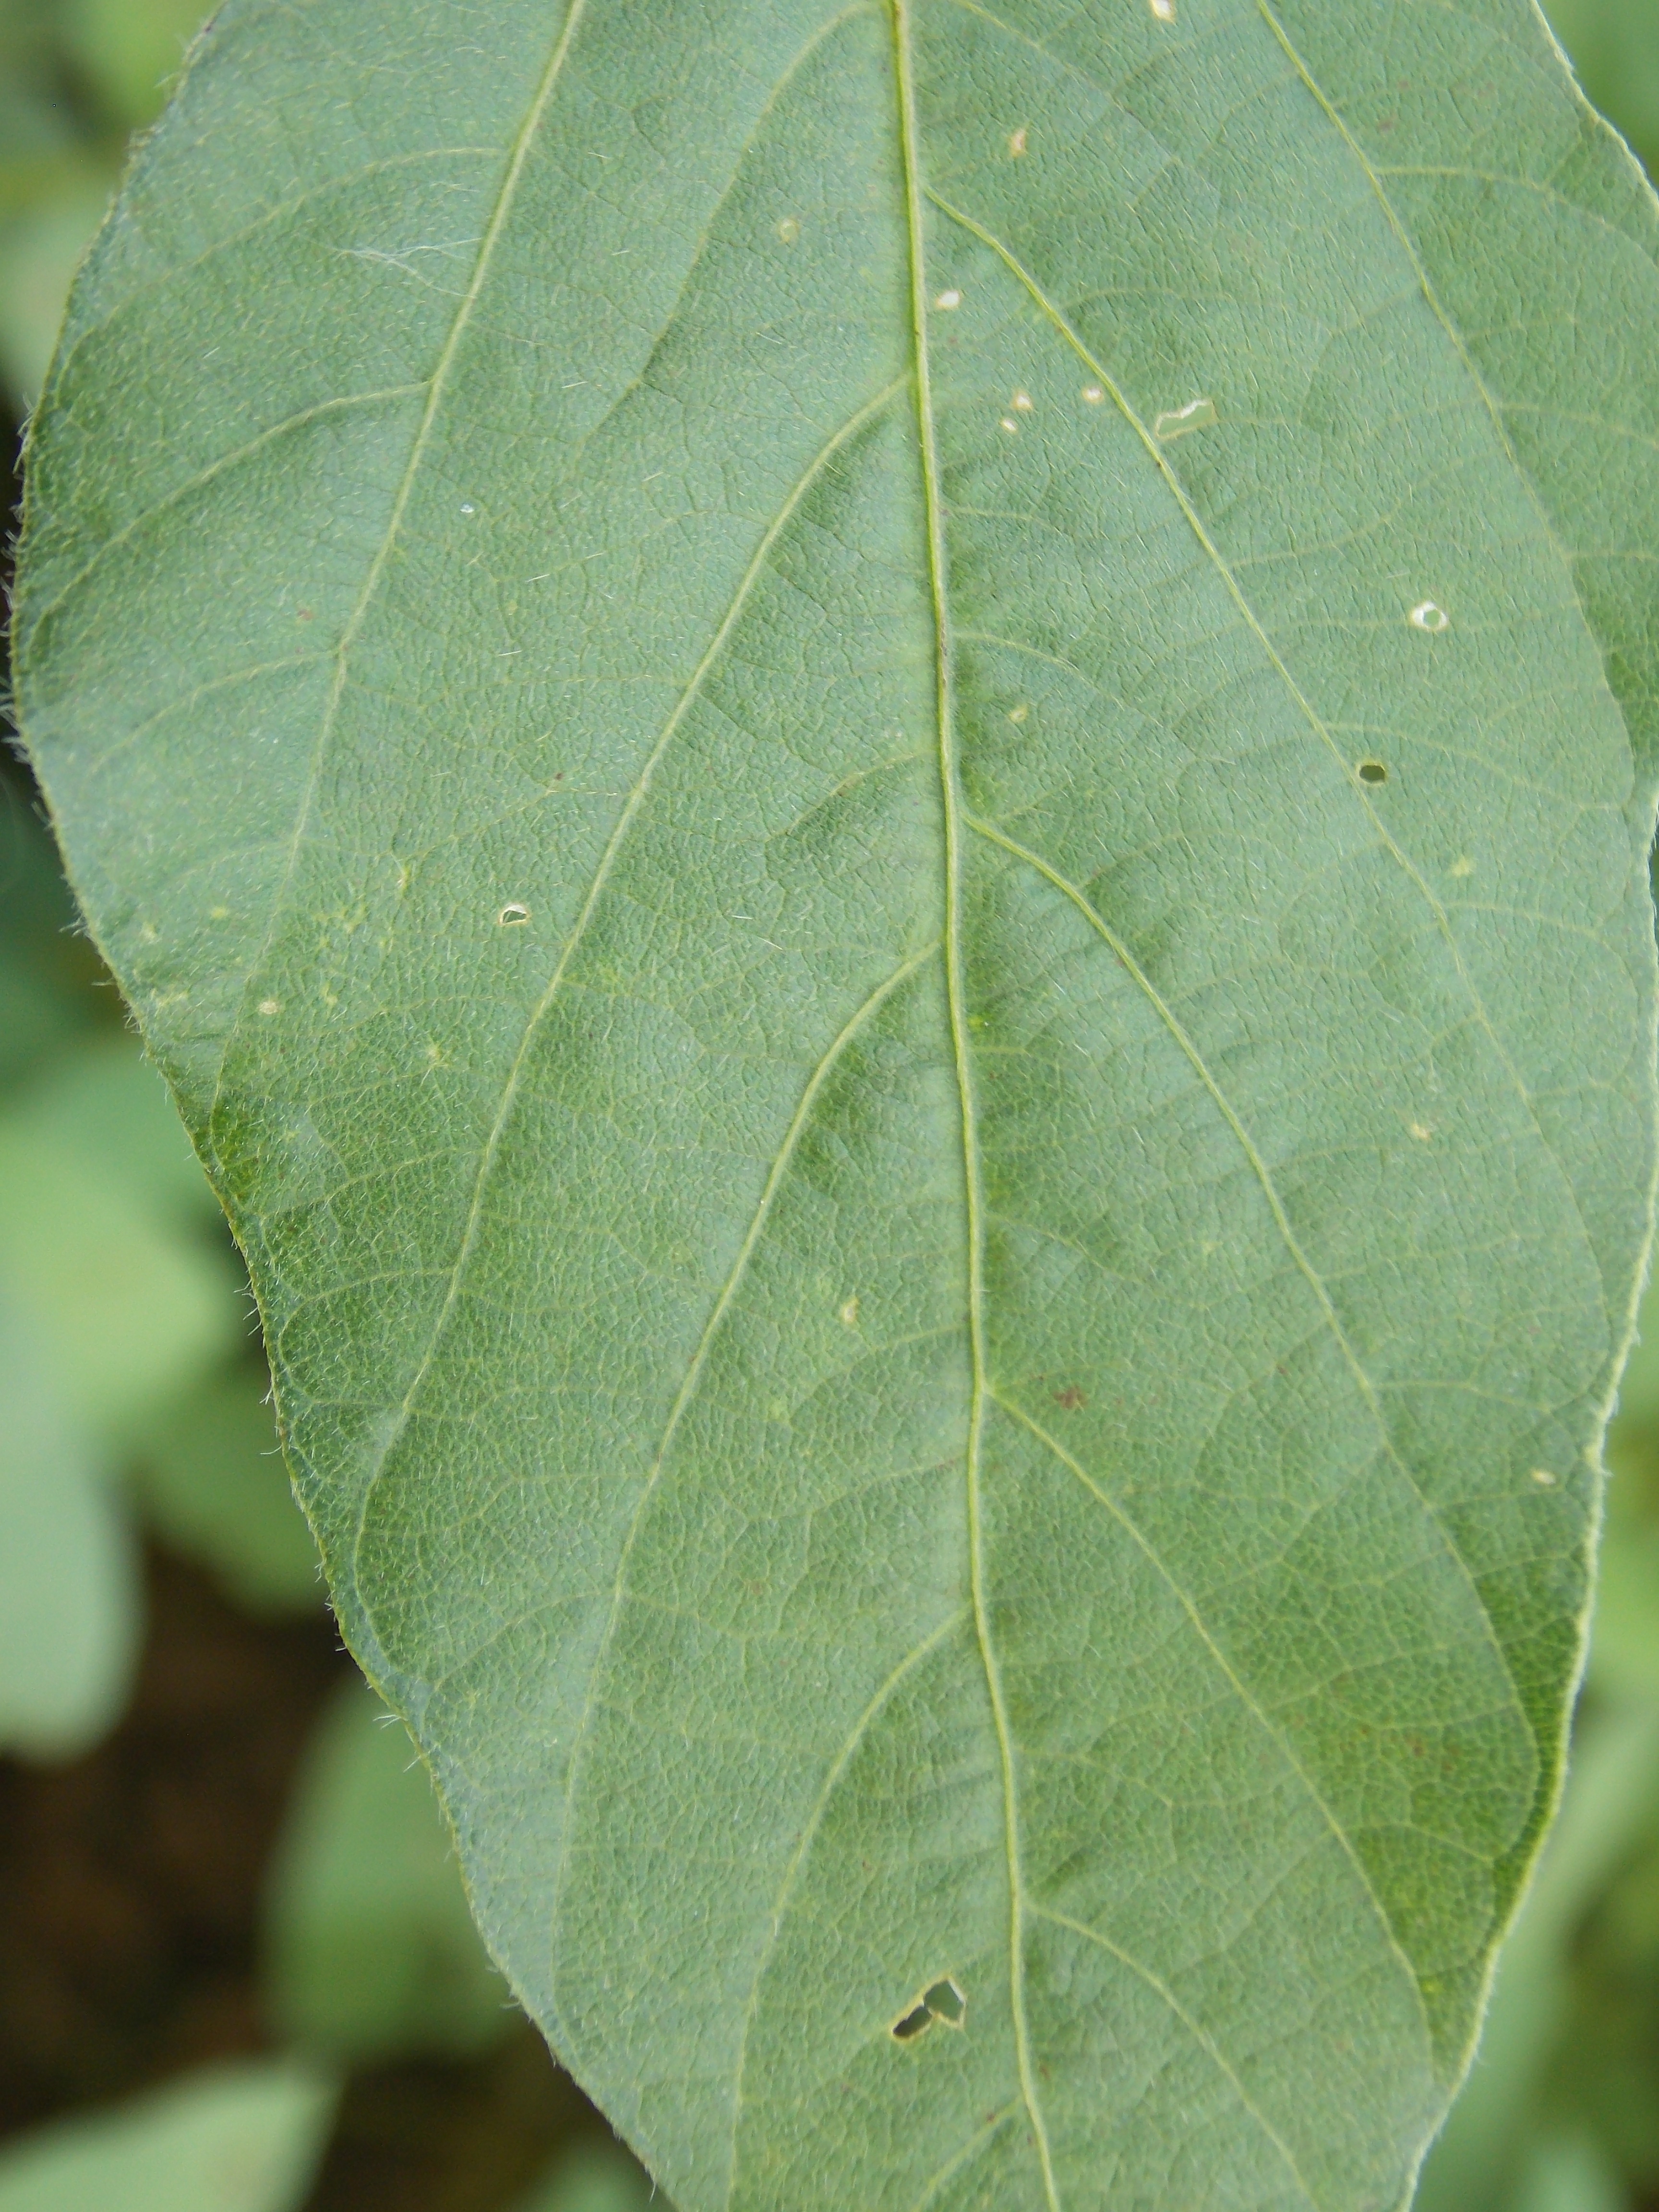
Label: Healthy